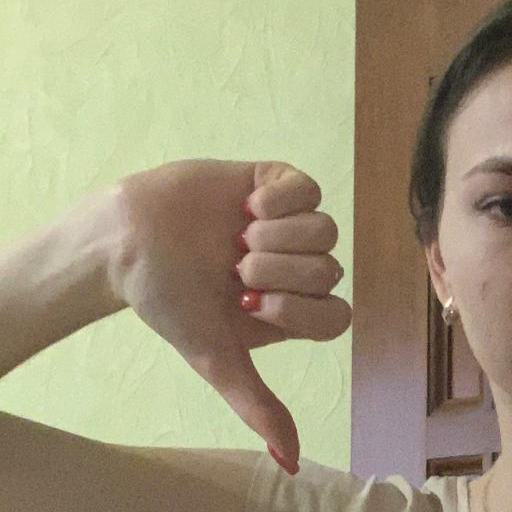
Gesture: dislike